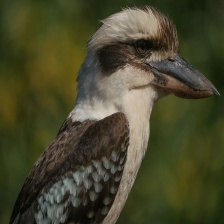
Species: KOOKABURRA
Scientific name: DACELO